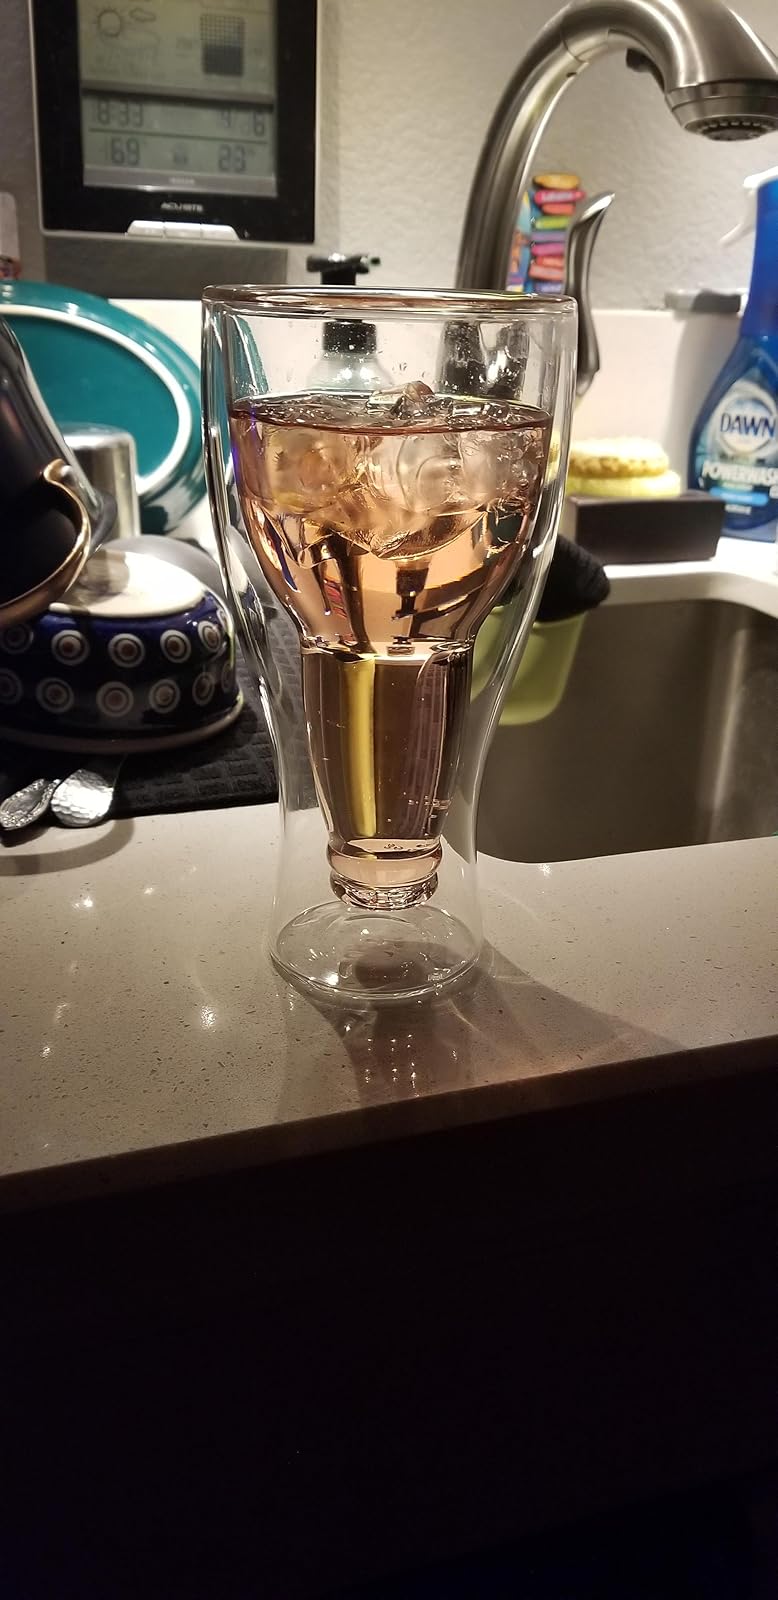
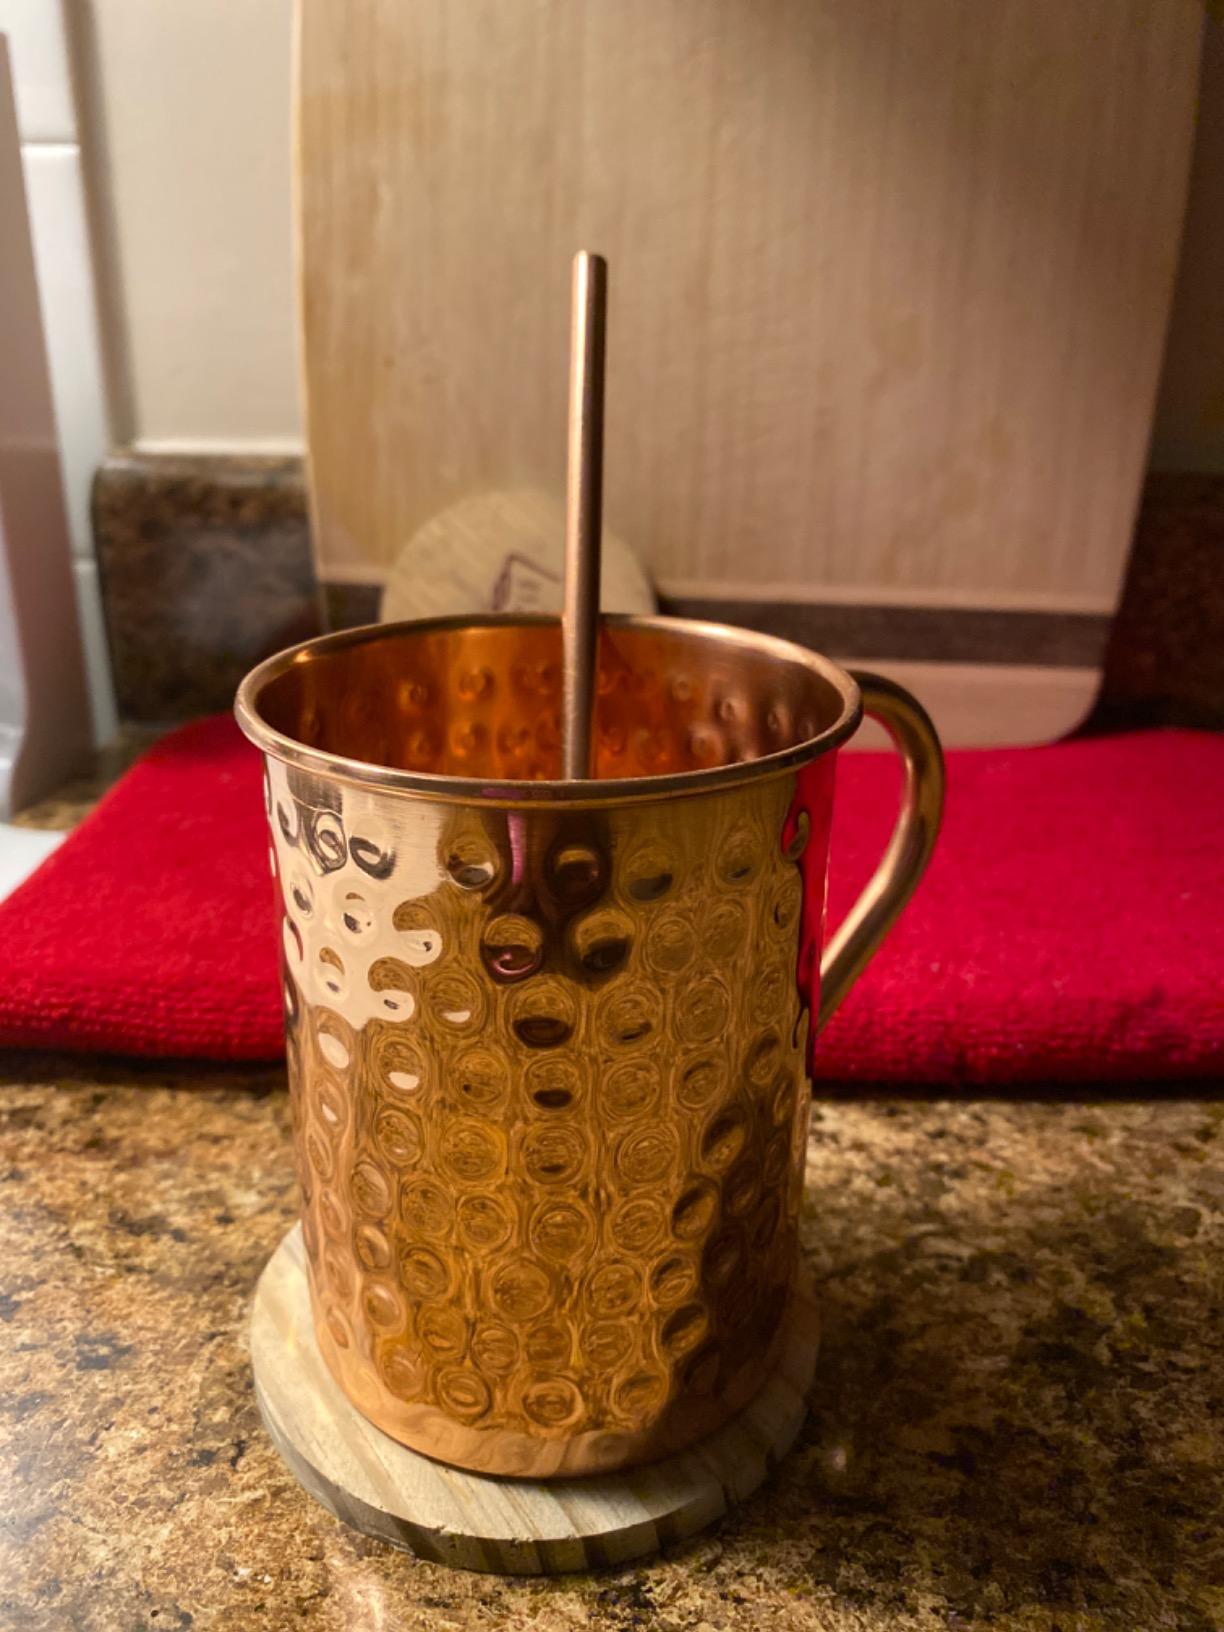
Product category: items_mug
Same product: no